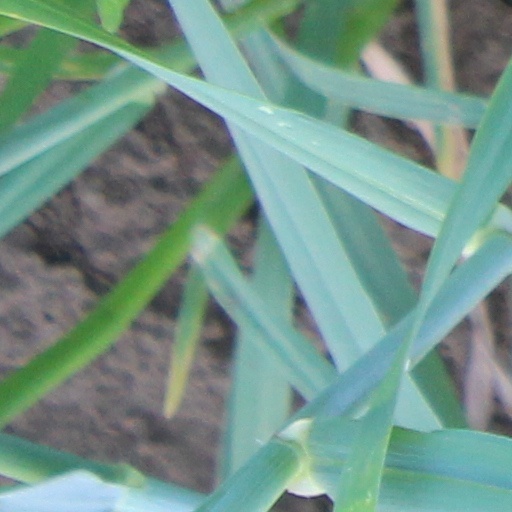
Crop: wheat